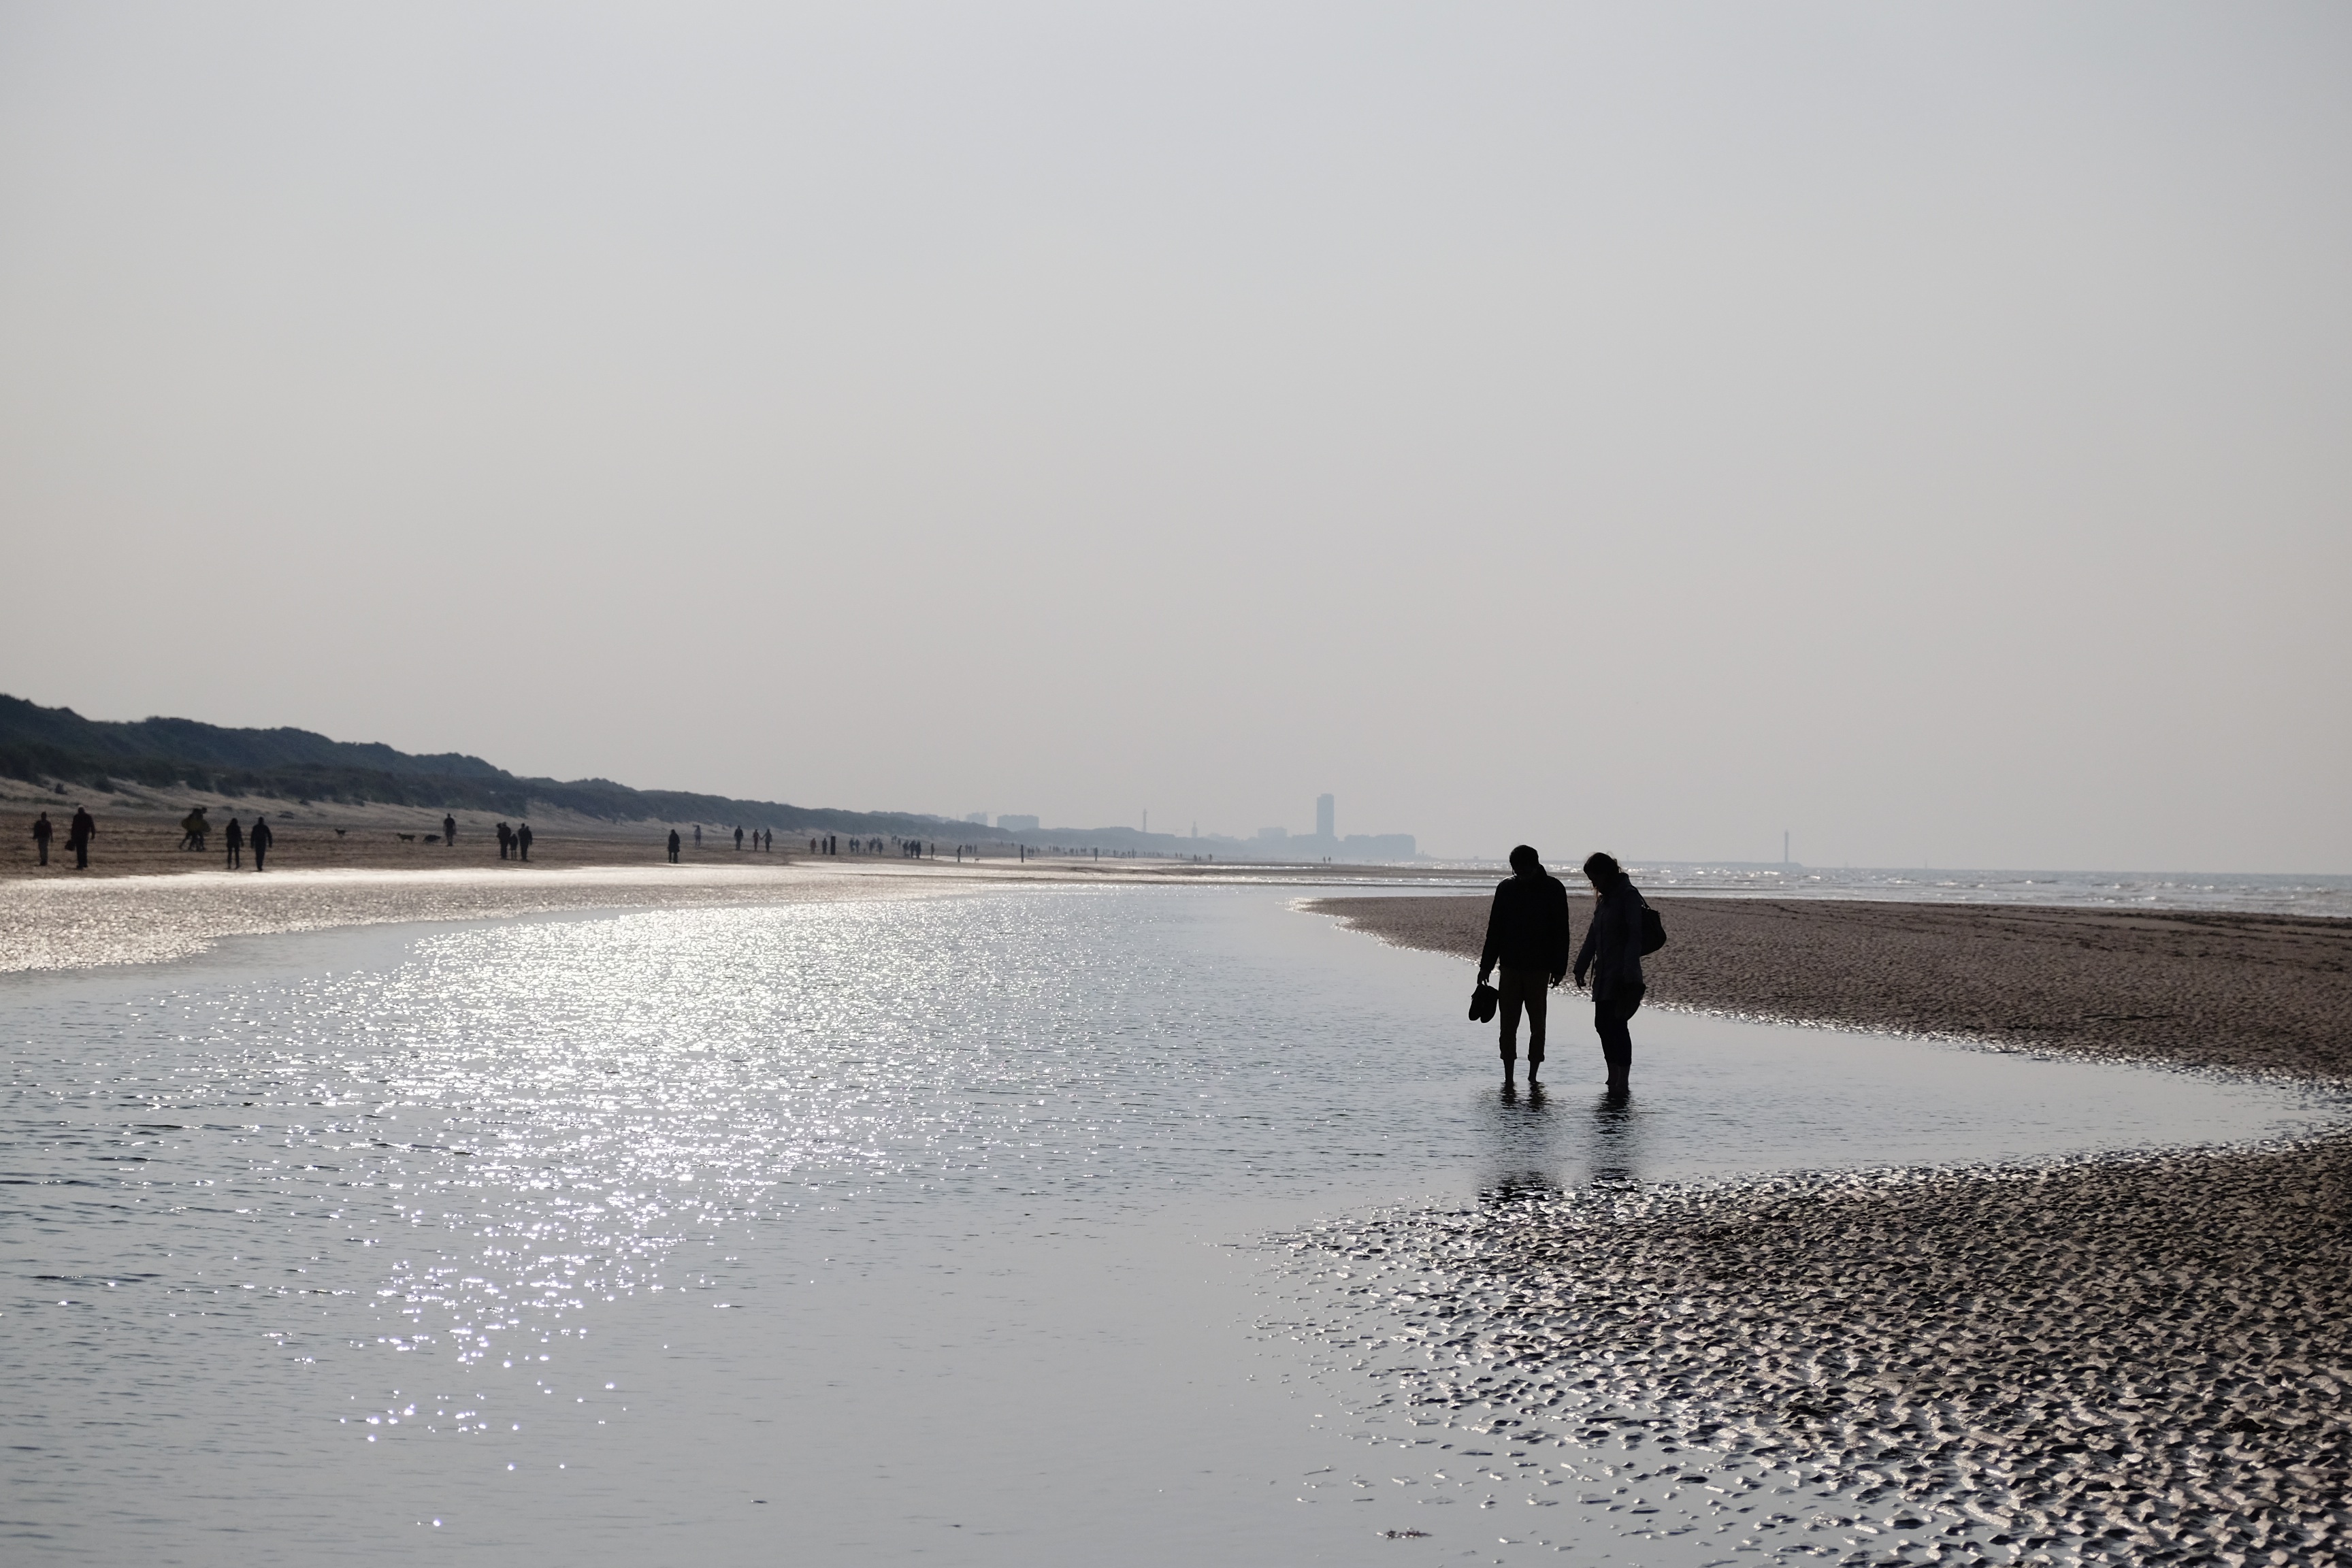
beach, sea, coast, water, horizon, snow, winter, morning, shore, wave, lake, ice, reflection, weather, body of water, mudflat, atmospheric phenomenon